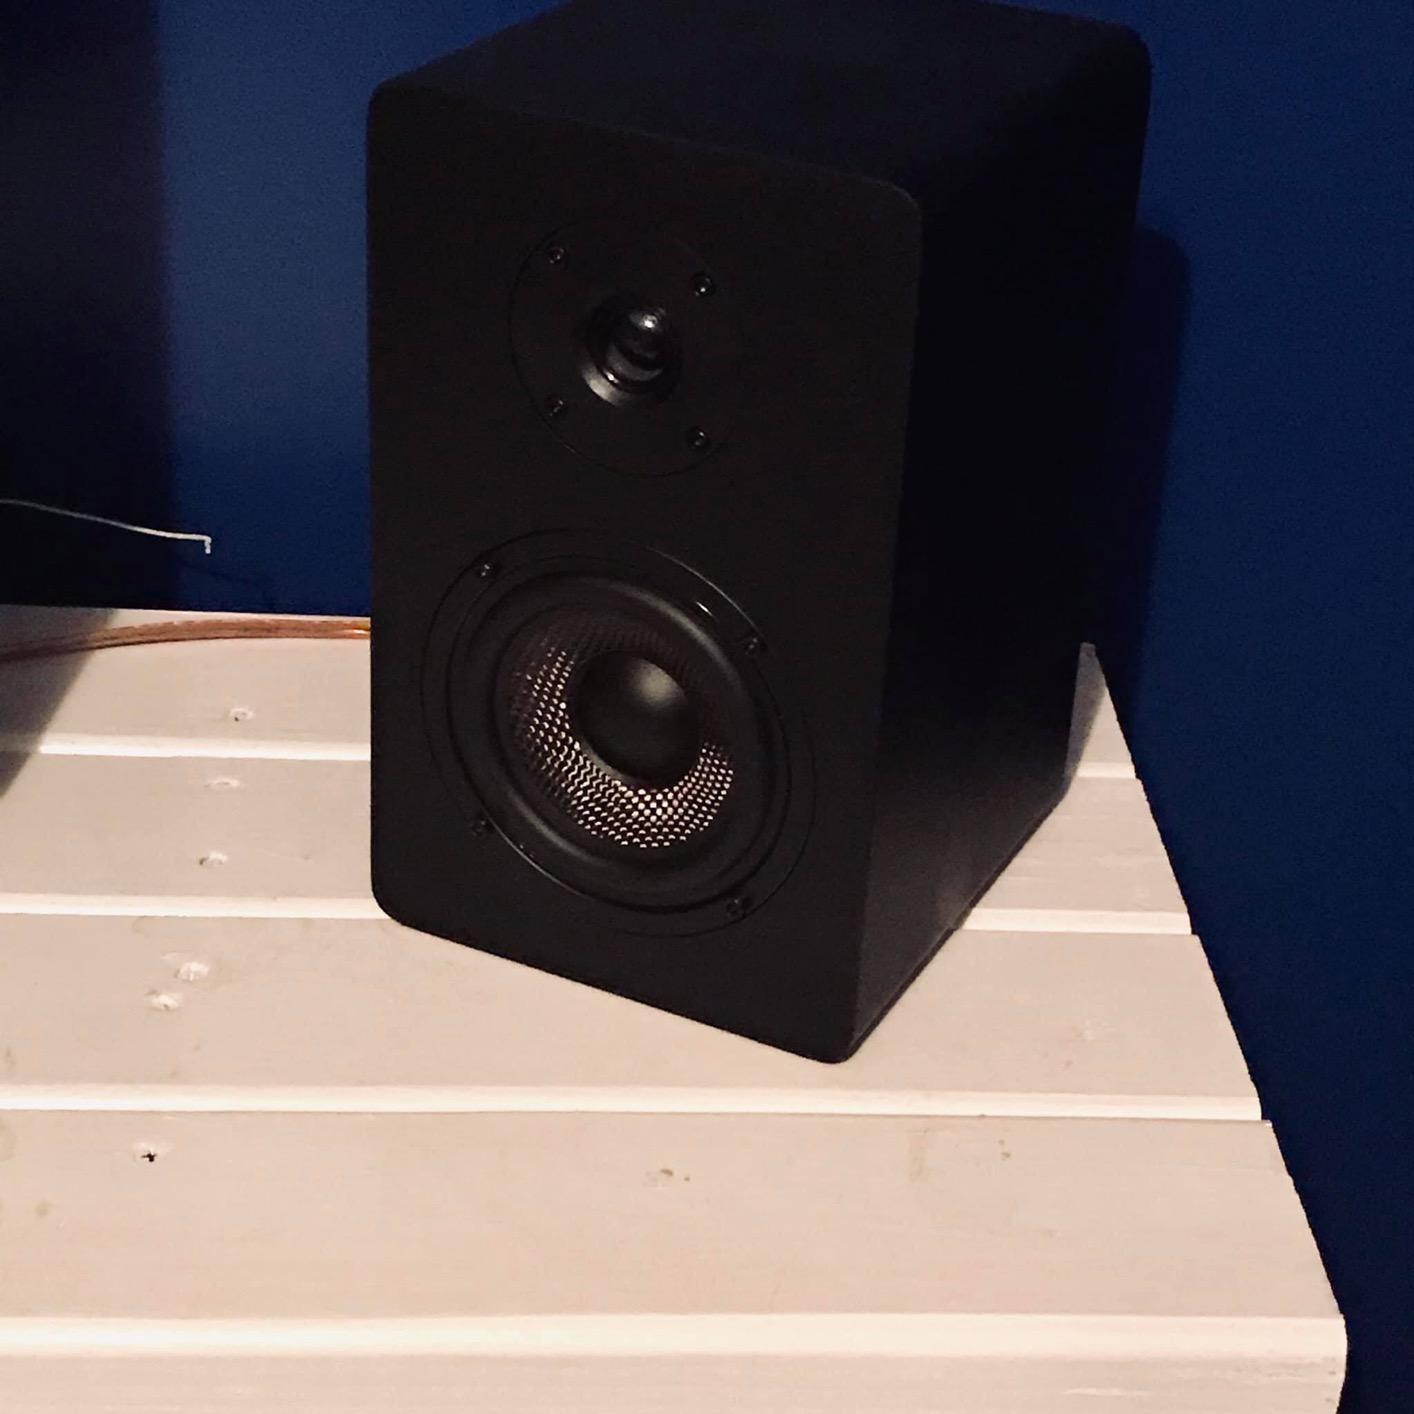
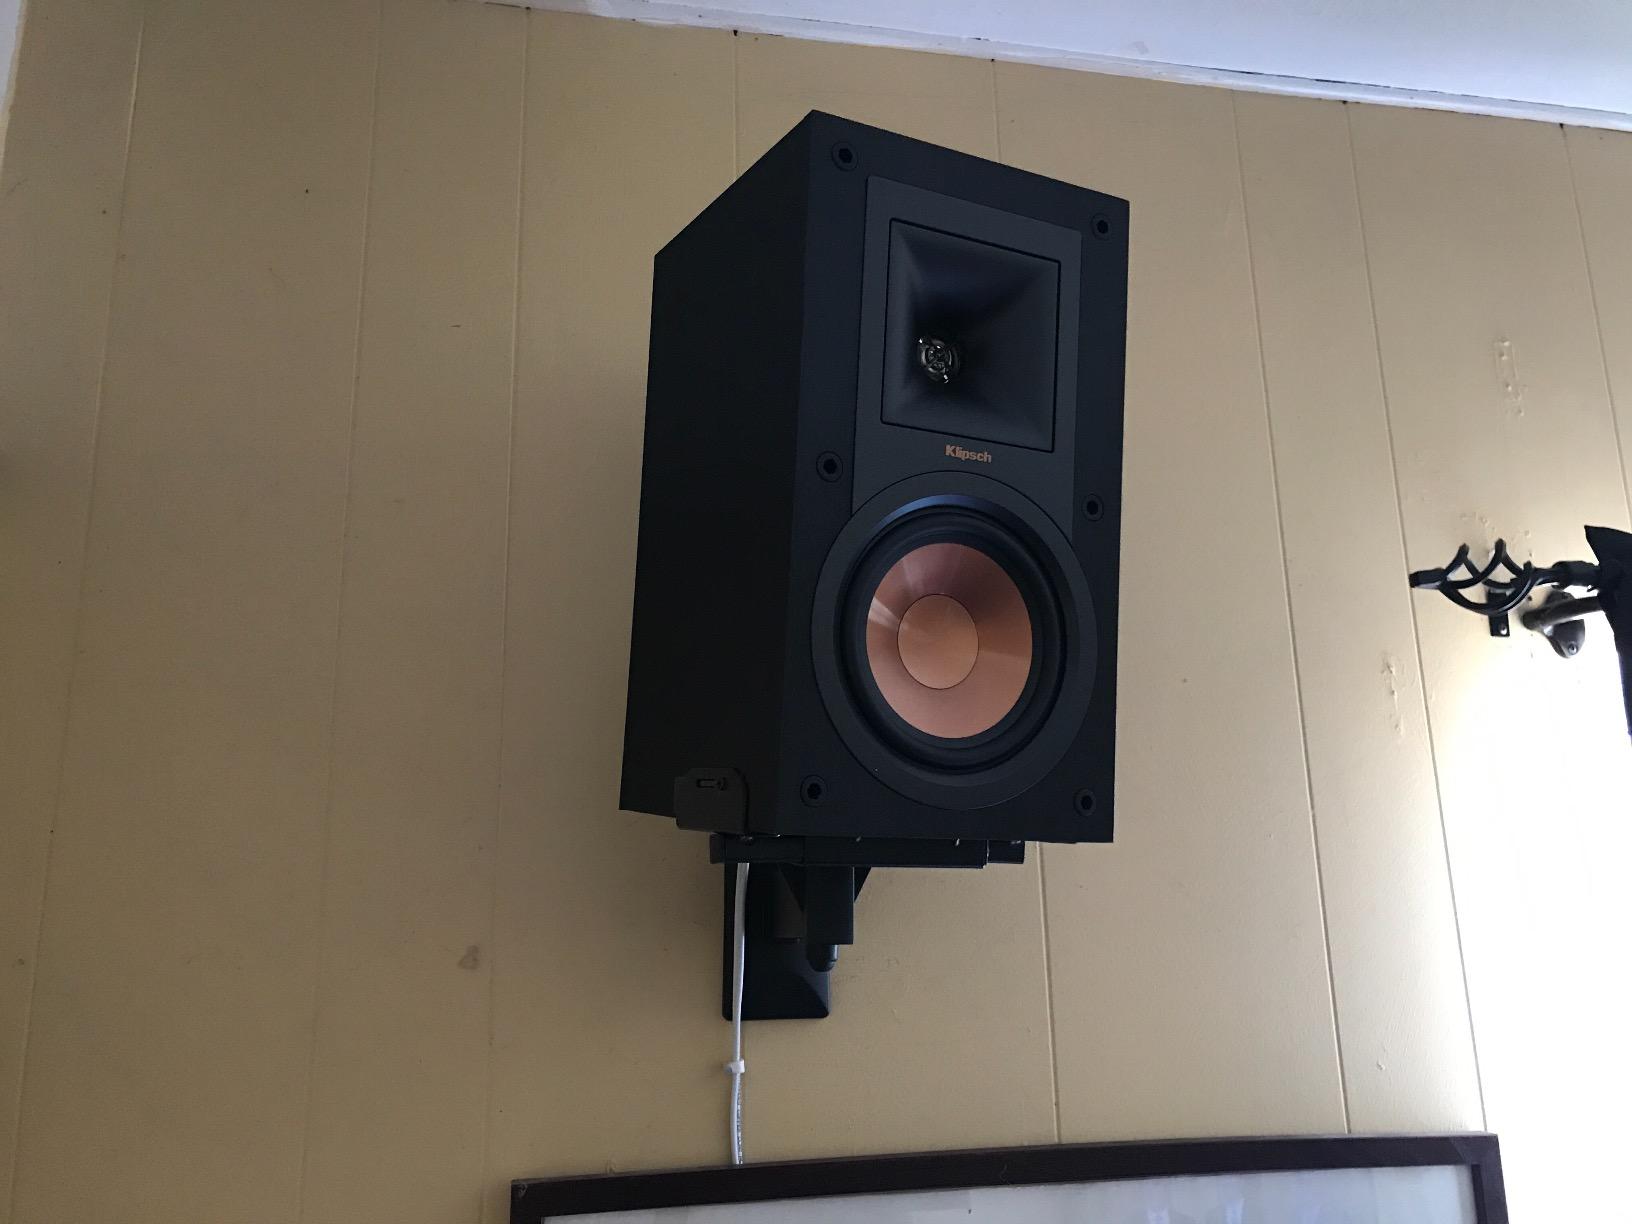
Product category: speaker
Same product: no